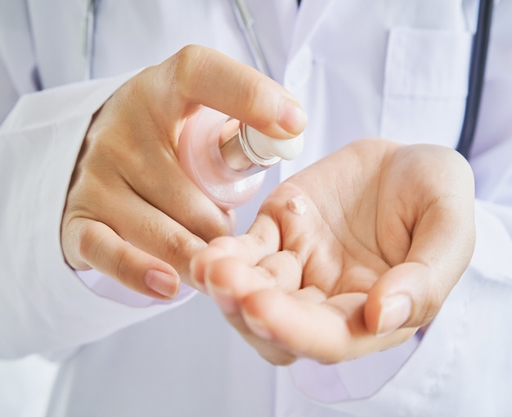
scientists are using white cream from a bottle to clean his hands .